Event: Nepal Earthquake
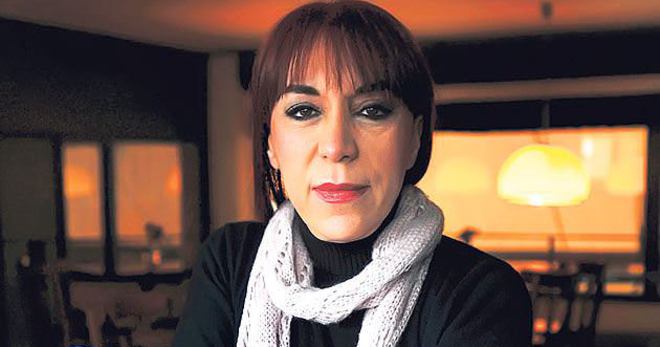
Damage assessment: no_damage